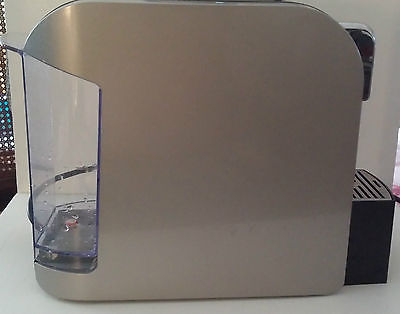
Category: coffee maker